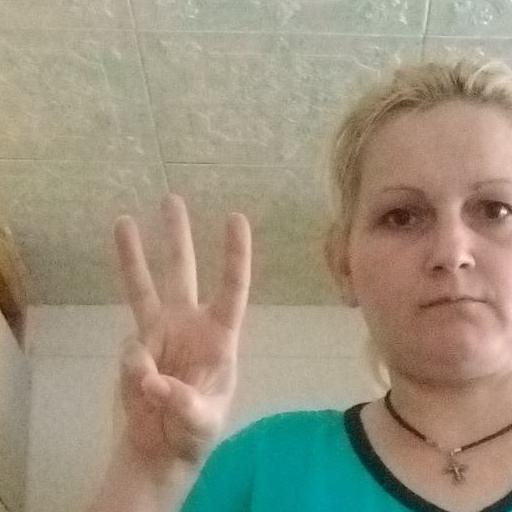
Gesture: three